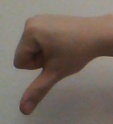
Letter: waw